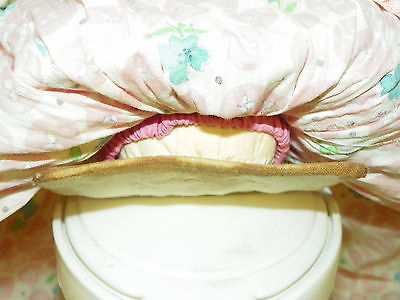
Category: toaster